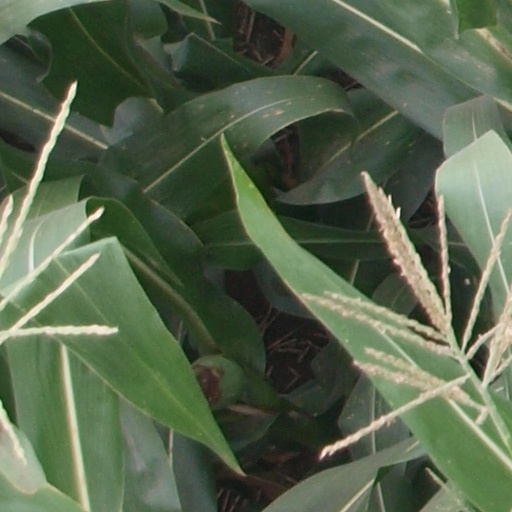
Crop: maize; corn